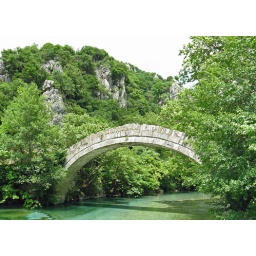
Old bridge over the Voidomatis River (the same river that carved the Vikos Gorge)